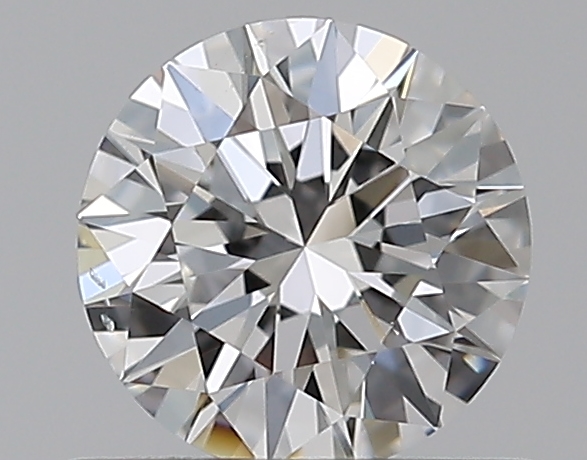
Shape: round
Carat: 0.5
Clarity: VS2
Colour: F
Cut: VG
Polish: EX
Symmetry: VG
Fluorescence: N
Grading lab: GIA
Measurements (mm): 5.07 x 5.1 x 3.14